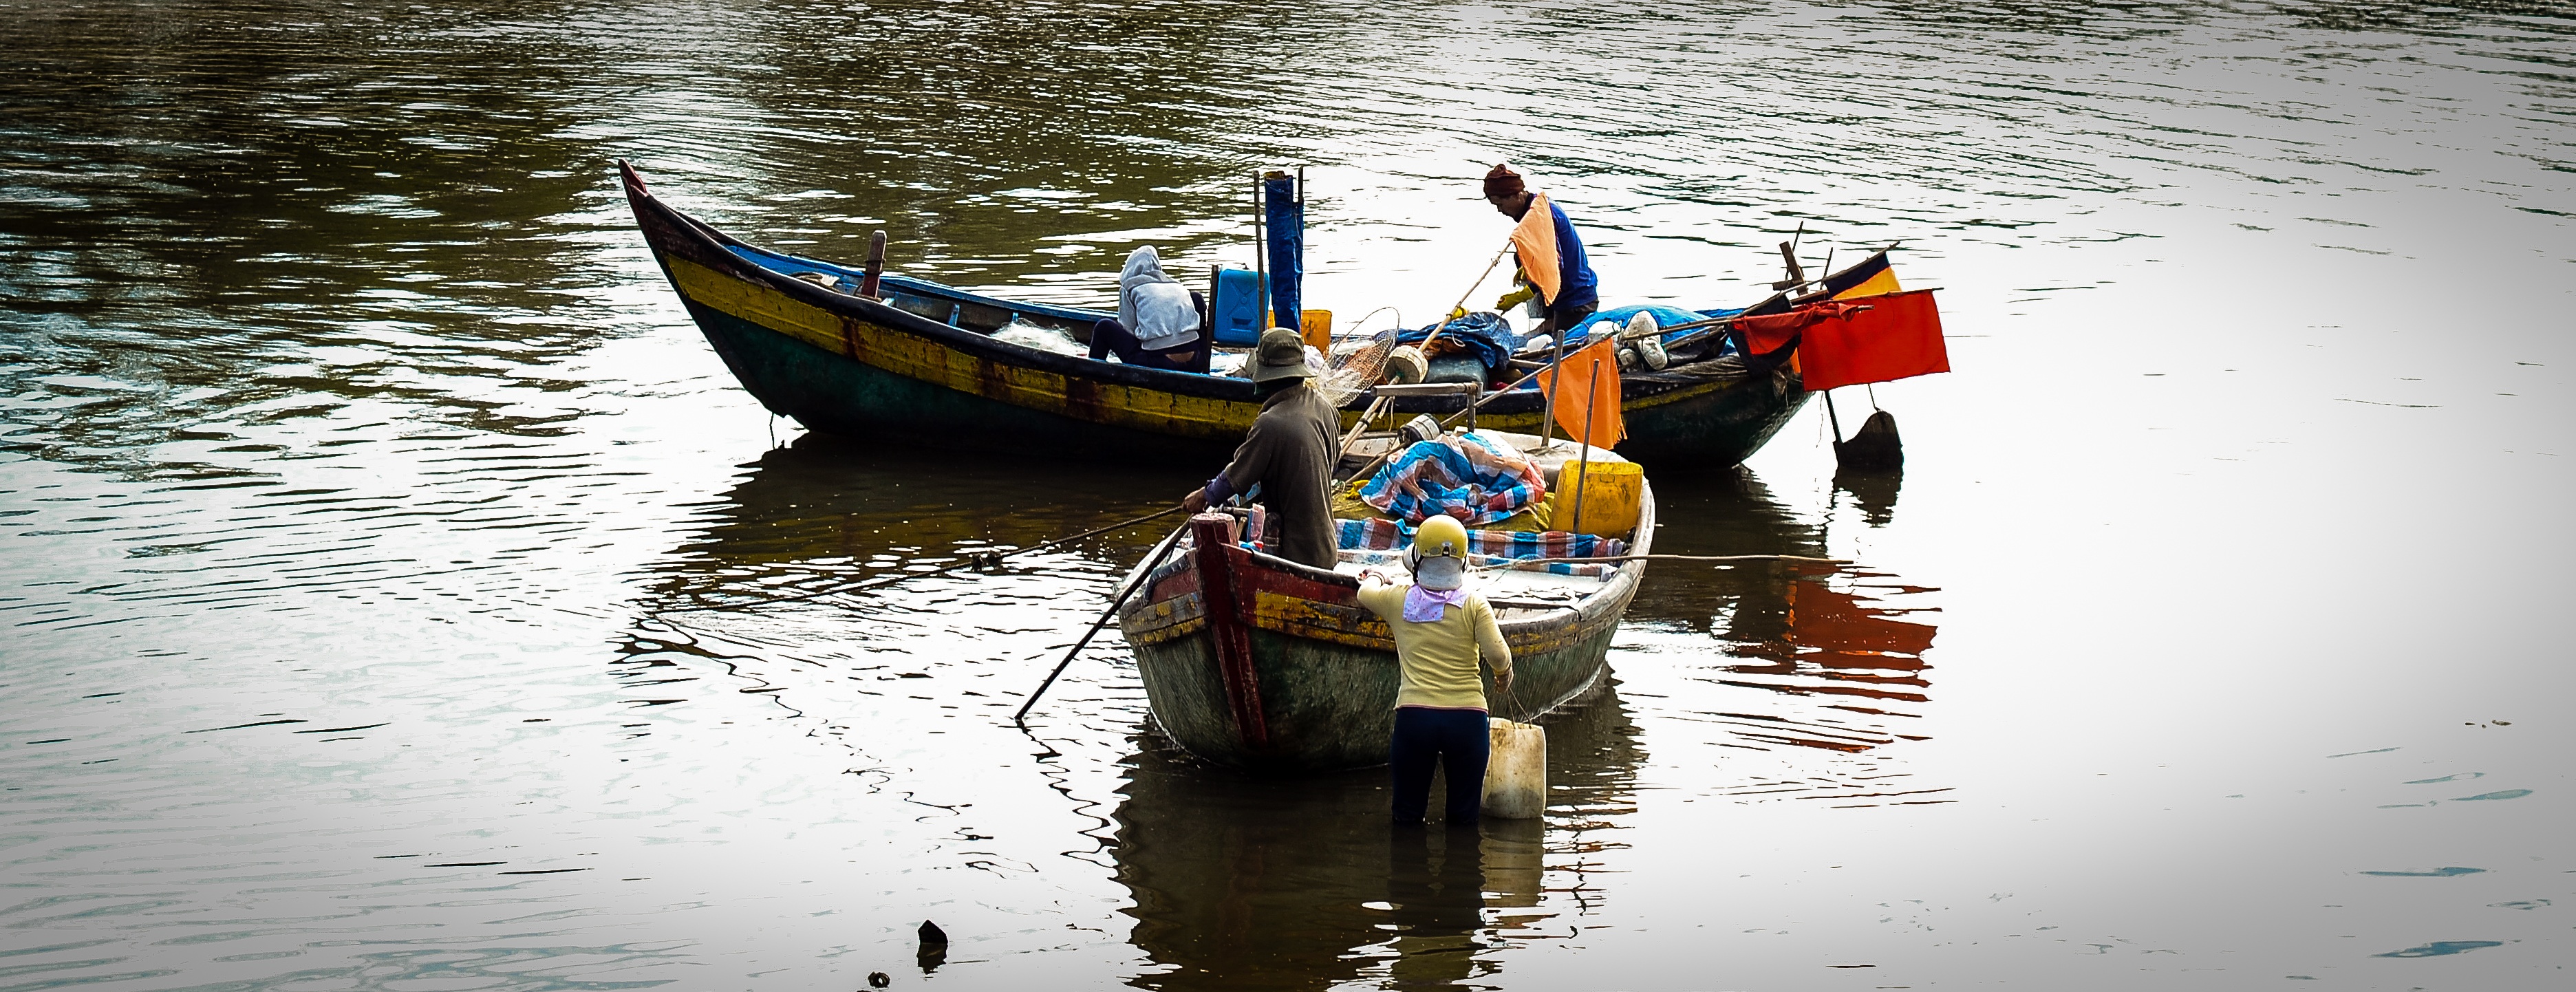
sea, water, boat, traffic, river, canoe, paddle, reflection, vehicle, waterway, life, boating, boats, shipping, watercraft, vietnam, the sea, those, catching fish, the work, the agreement, watercraft rowing